Miss Universe

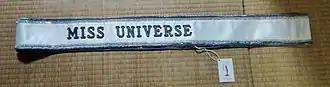
Miss Universe sash from 2001 until 2022

The title "Miss Universe" was first used by the International Pageant of Pulchritude in 1926. This contest was held annually until 1935, when the Great Depression and other events preceding World War II led to its demise.